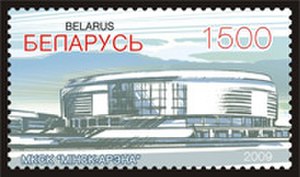
Minsk-Arena
Minsk-Arena er et indendørs multiarena beliggende i det nordvestlige Minsk i Hviderusland. Arenaen blev opført fra 2006 til 2009.